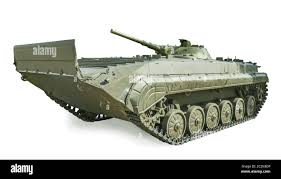
Label: BMP-1